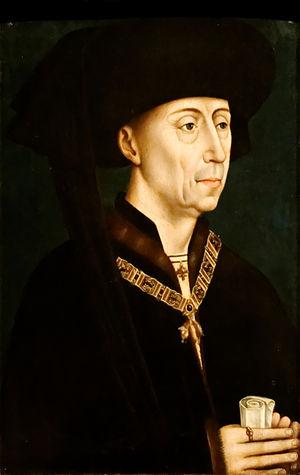
Jean Louvet, seigneur d'Eygalières, de Theys, de Fallavier et de Mirandol, ancien président de la cour des comptes de Provence, est connu historiquement sous la désignation de président de Provence. Nommé conseiller, puis responsable des Finances du dauphin Charles, futur roi Charles VII, il exerce ses fonctions à Bourges, à partir de 1418. Il est évincé du pouvoir pour raison d'État en 1425, étant précisé que le roi lui a conservé sa confiance et son amitié jusqu'à sa mort survenue en 1440.
Le duché de Bourgogne est une ancienne principauté féodale du royaume de France entre les IXᵉ et XVᵉ siècles, avec pour capitale Dijon.
Antoine de Toulongeon, seigneur de Buxy, La Bastie, Montrichard et de Traves, est un gentilhomme bourguignon, qui occupe les fonctions de chambellan et maréchal de Bourgogne, gouverneur général des pays de Bourgogne et de Charolais. Il est aussi ambassadeur en Angleterre et en France. Il est l'un des premiers chevaliers de l'Ordre de la Toison d'or et l'un des grands capitaines de la guerre de Cent Ans.
La Bourgogne est une ancienne région administrative française constituée de quatre départements : l'Yonne, la Côte-d'Or, la Nièvre et la Saône-et-Loire. Elle correspond à une partie de la province historique et culturelle située au centre-est de la France.
Monseigneur Jean de Thoisy, né vers 1350, mort le 2 juin 1433 à Lille, est un évêque bourguignon du XVᵉ siècle. Il est l'un des conseillers du roi de France, Charles VI ainsi que du duc de Bourgogne Jean sans Peur, puis de son fils, Philippe le Bon dont il a été auparavant le précepteur. Il est chancelier du duché de Bourgogne à partir de 1420.